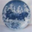
Label: plate